Phantasy Star II

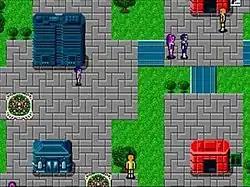
"Phantasy Star II's" top-down style travel is shown with protagonists Rolf and Nei moving through a town.

Gameplay is similar to the original "Phantasy Star", the first game in the series. Its battle system is turn-based as well as menu-based, allowing the player to choose commands for their party of up to four characters. Each of the eight characters has a different set of preferred weapons and armor, as well as techniques, suited to the character's job. The player must defeat enemies in the overworld and in dungeons to advance in the game.